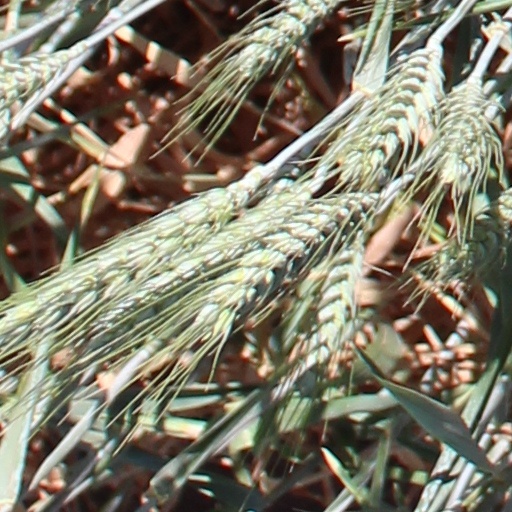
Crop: wheat